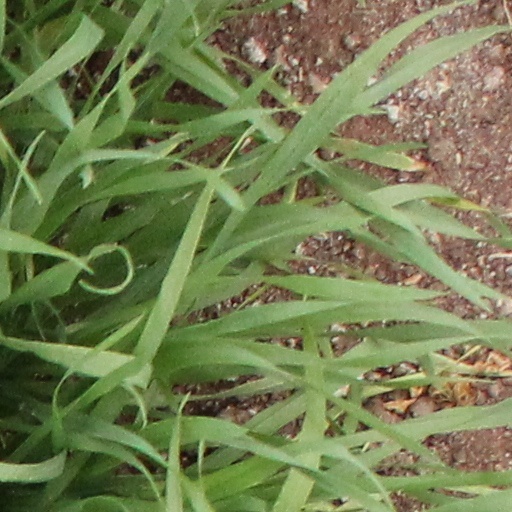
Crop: wheat